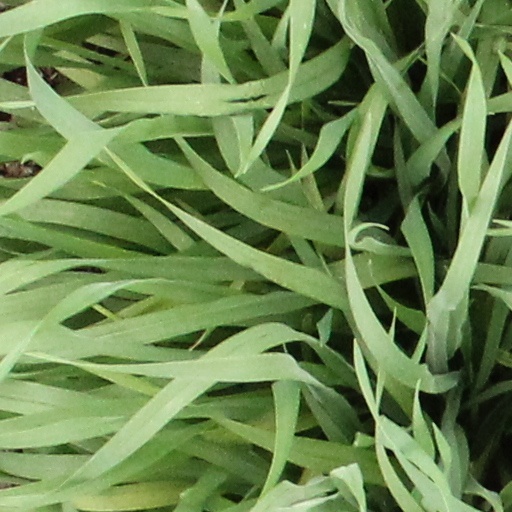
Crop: wheat